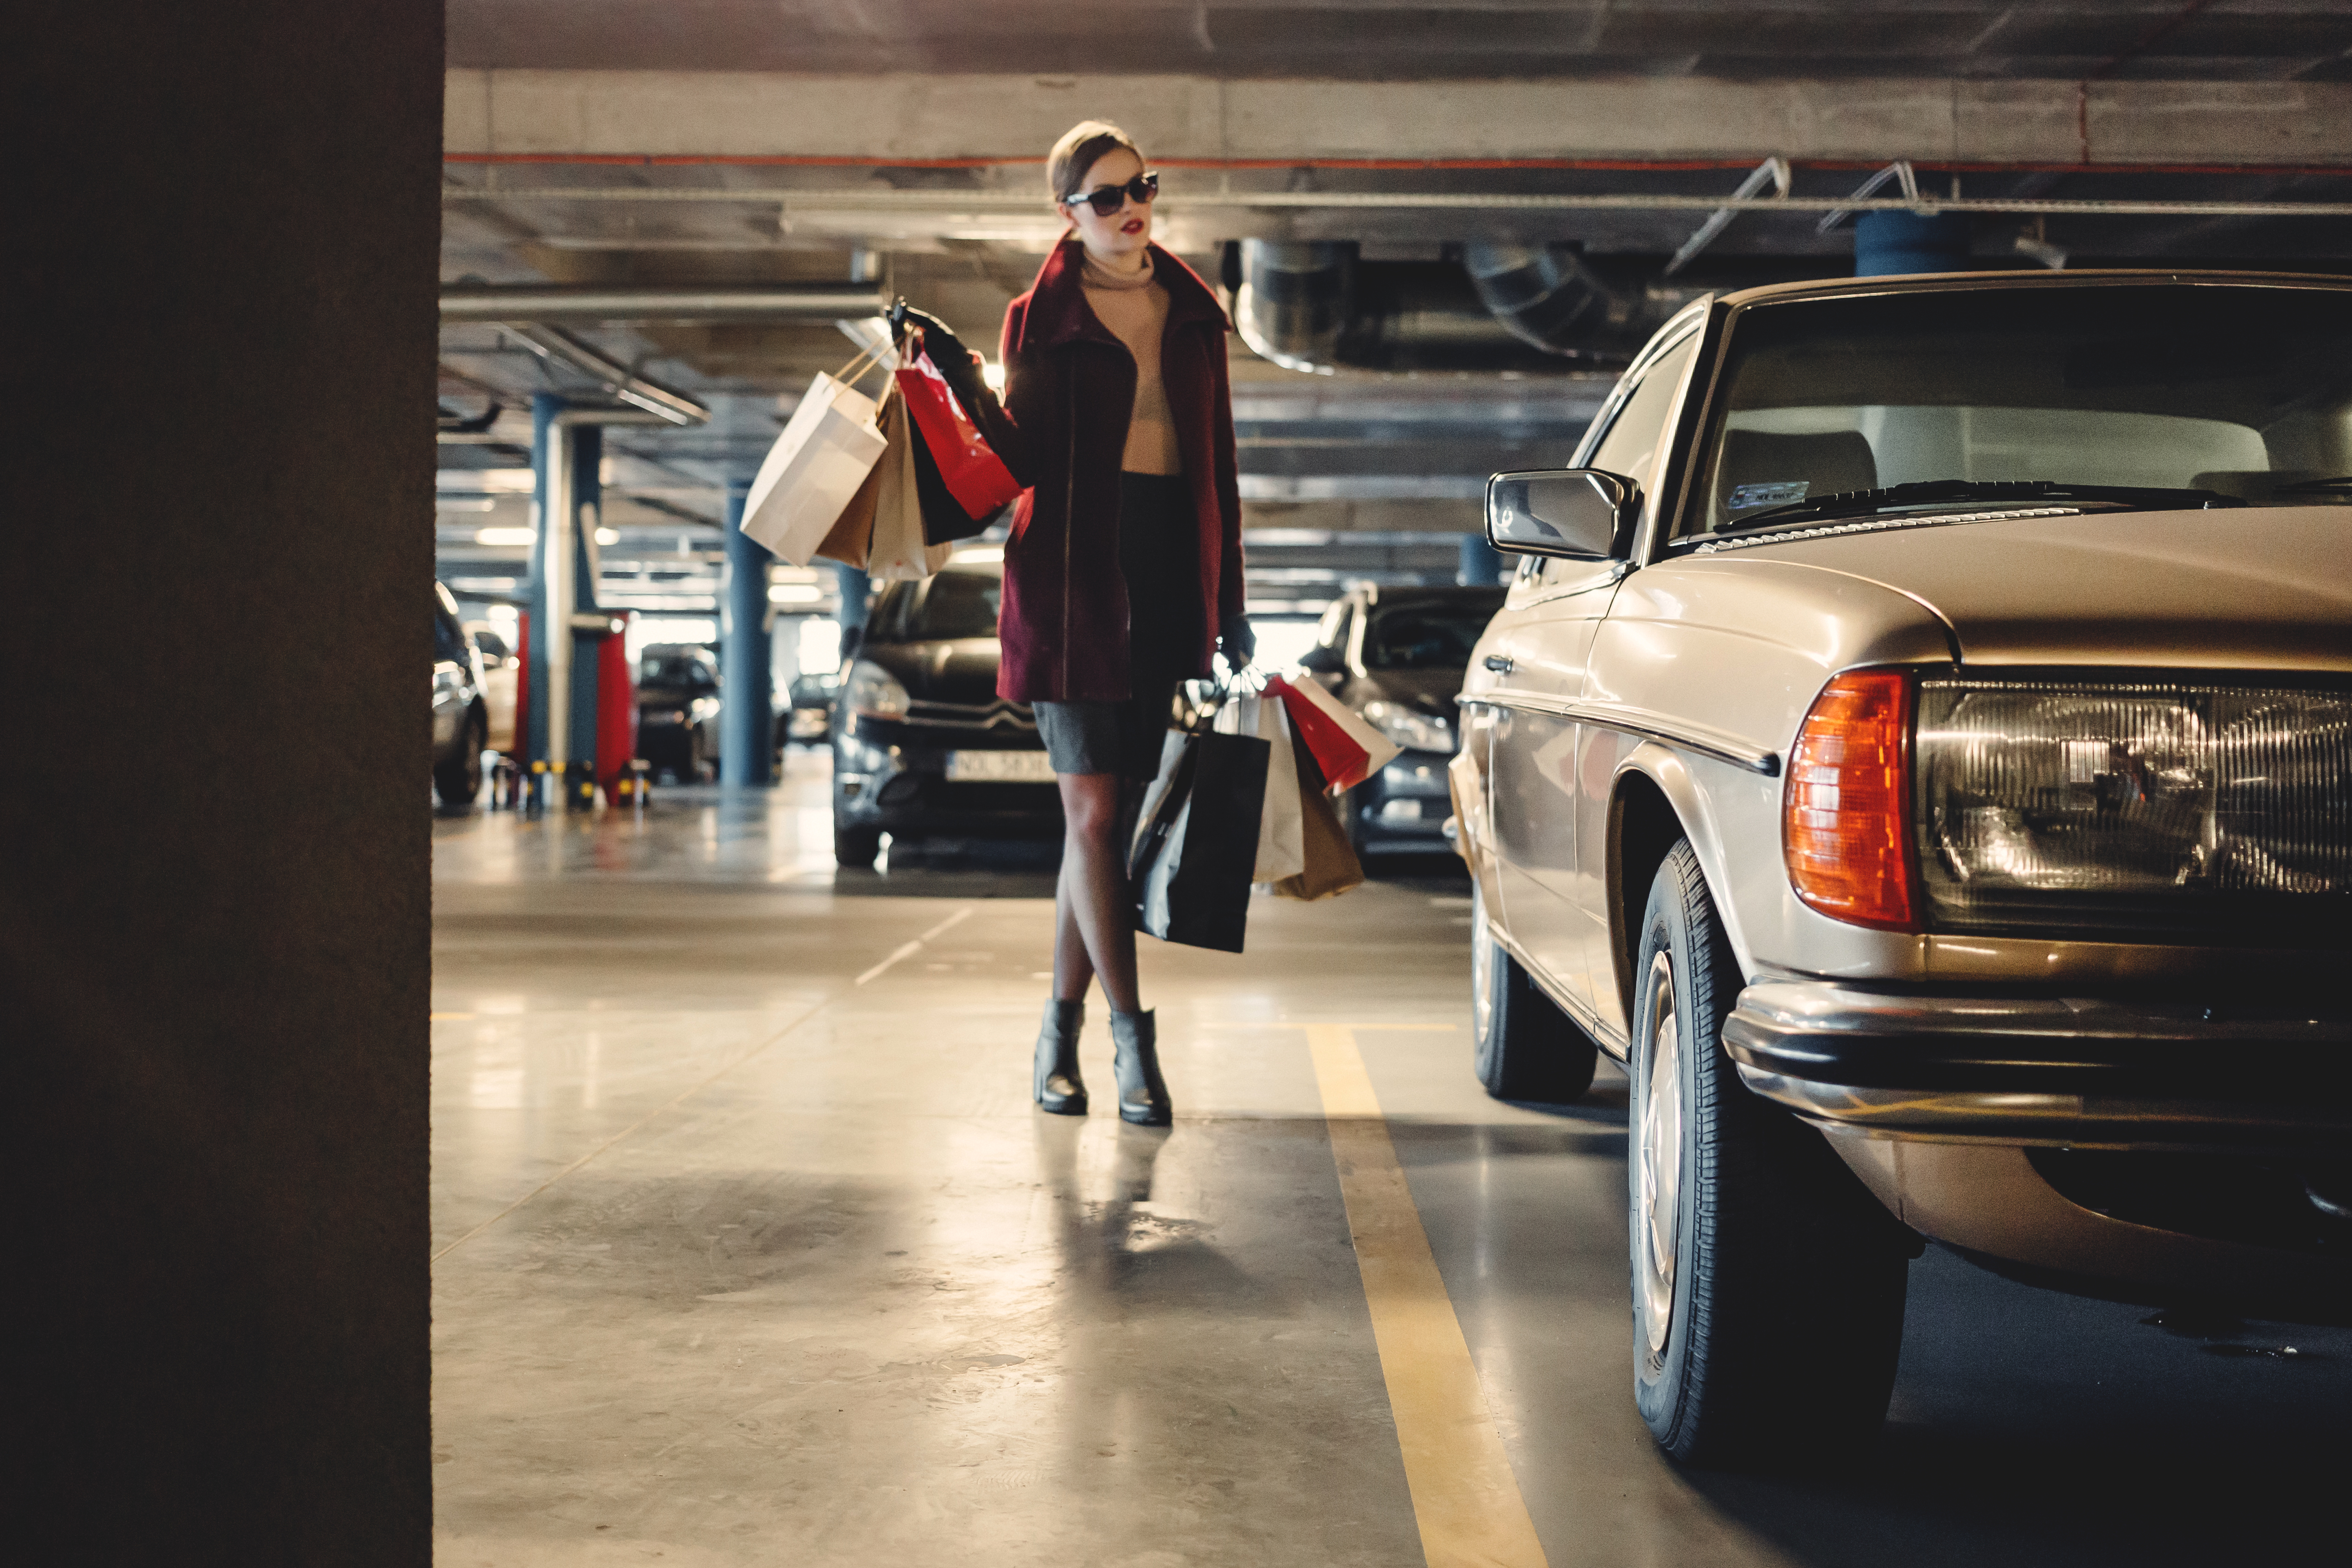
woman, car, female, vehicle, shopping, lady, caucasian, automobile make, luxury vehicle